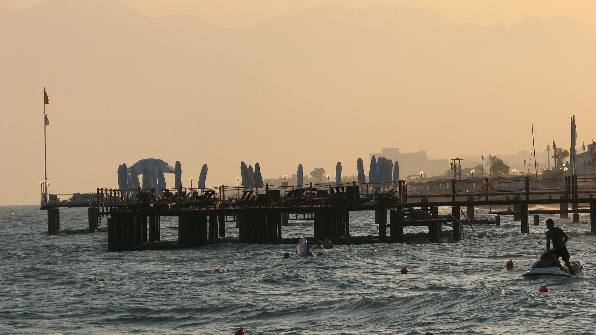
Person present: No